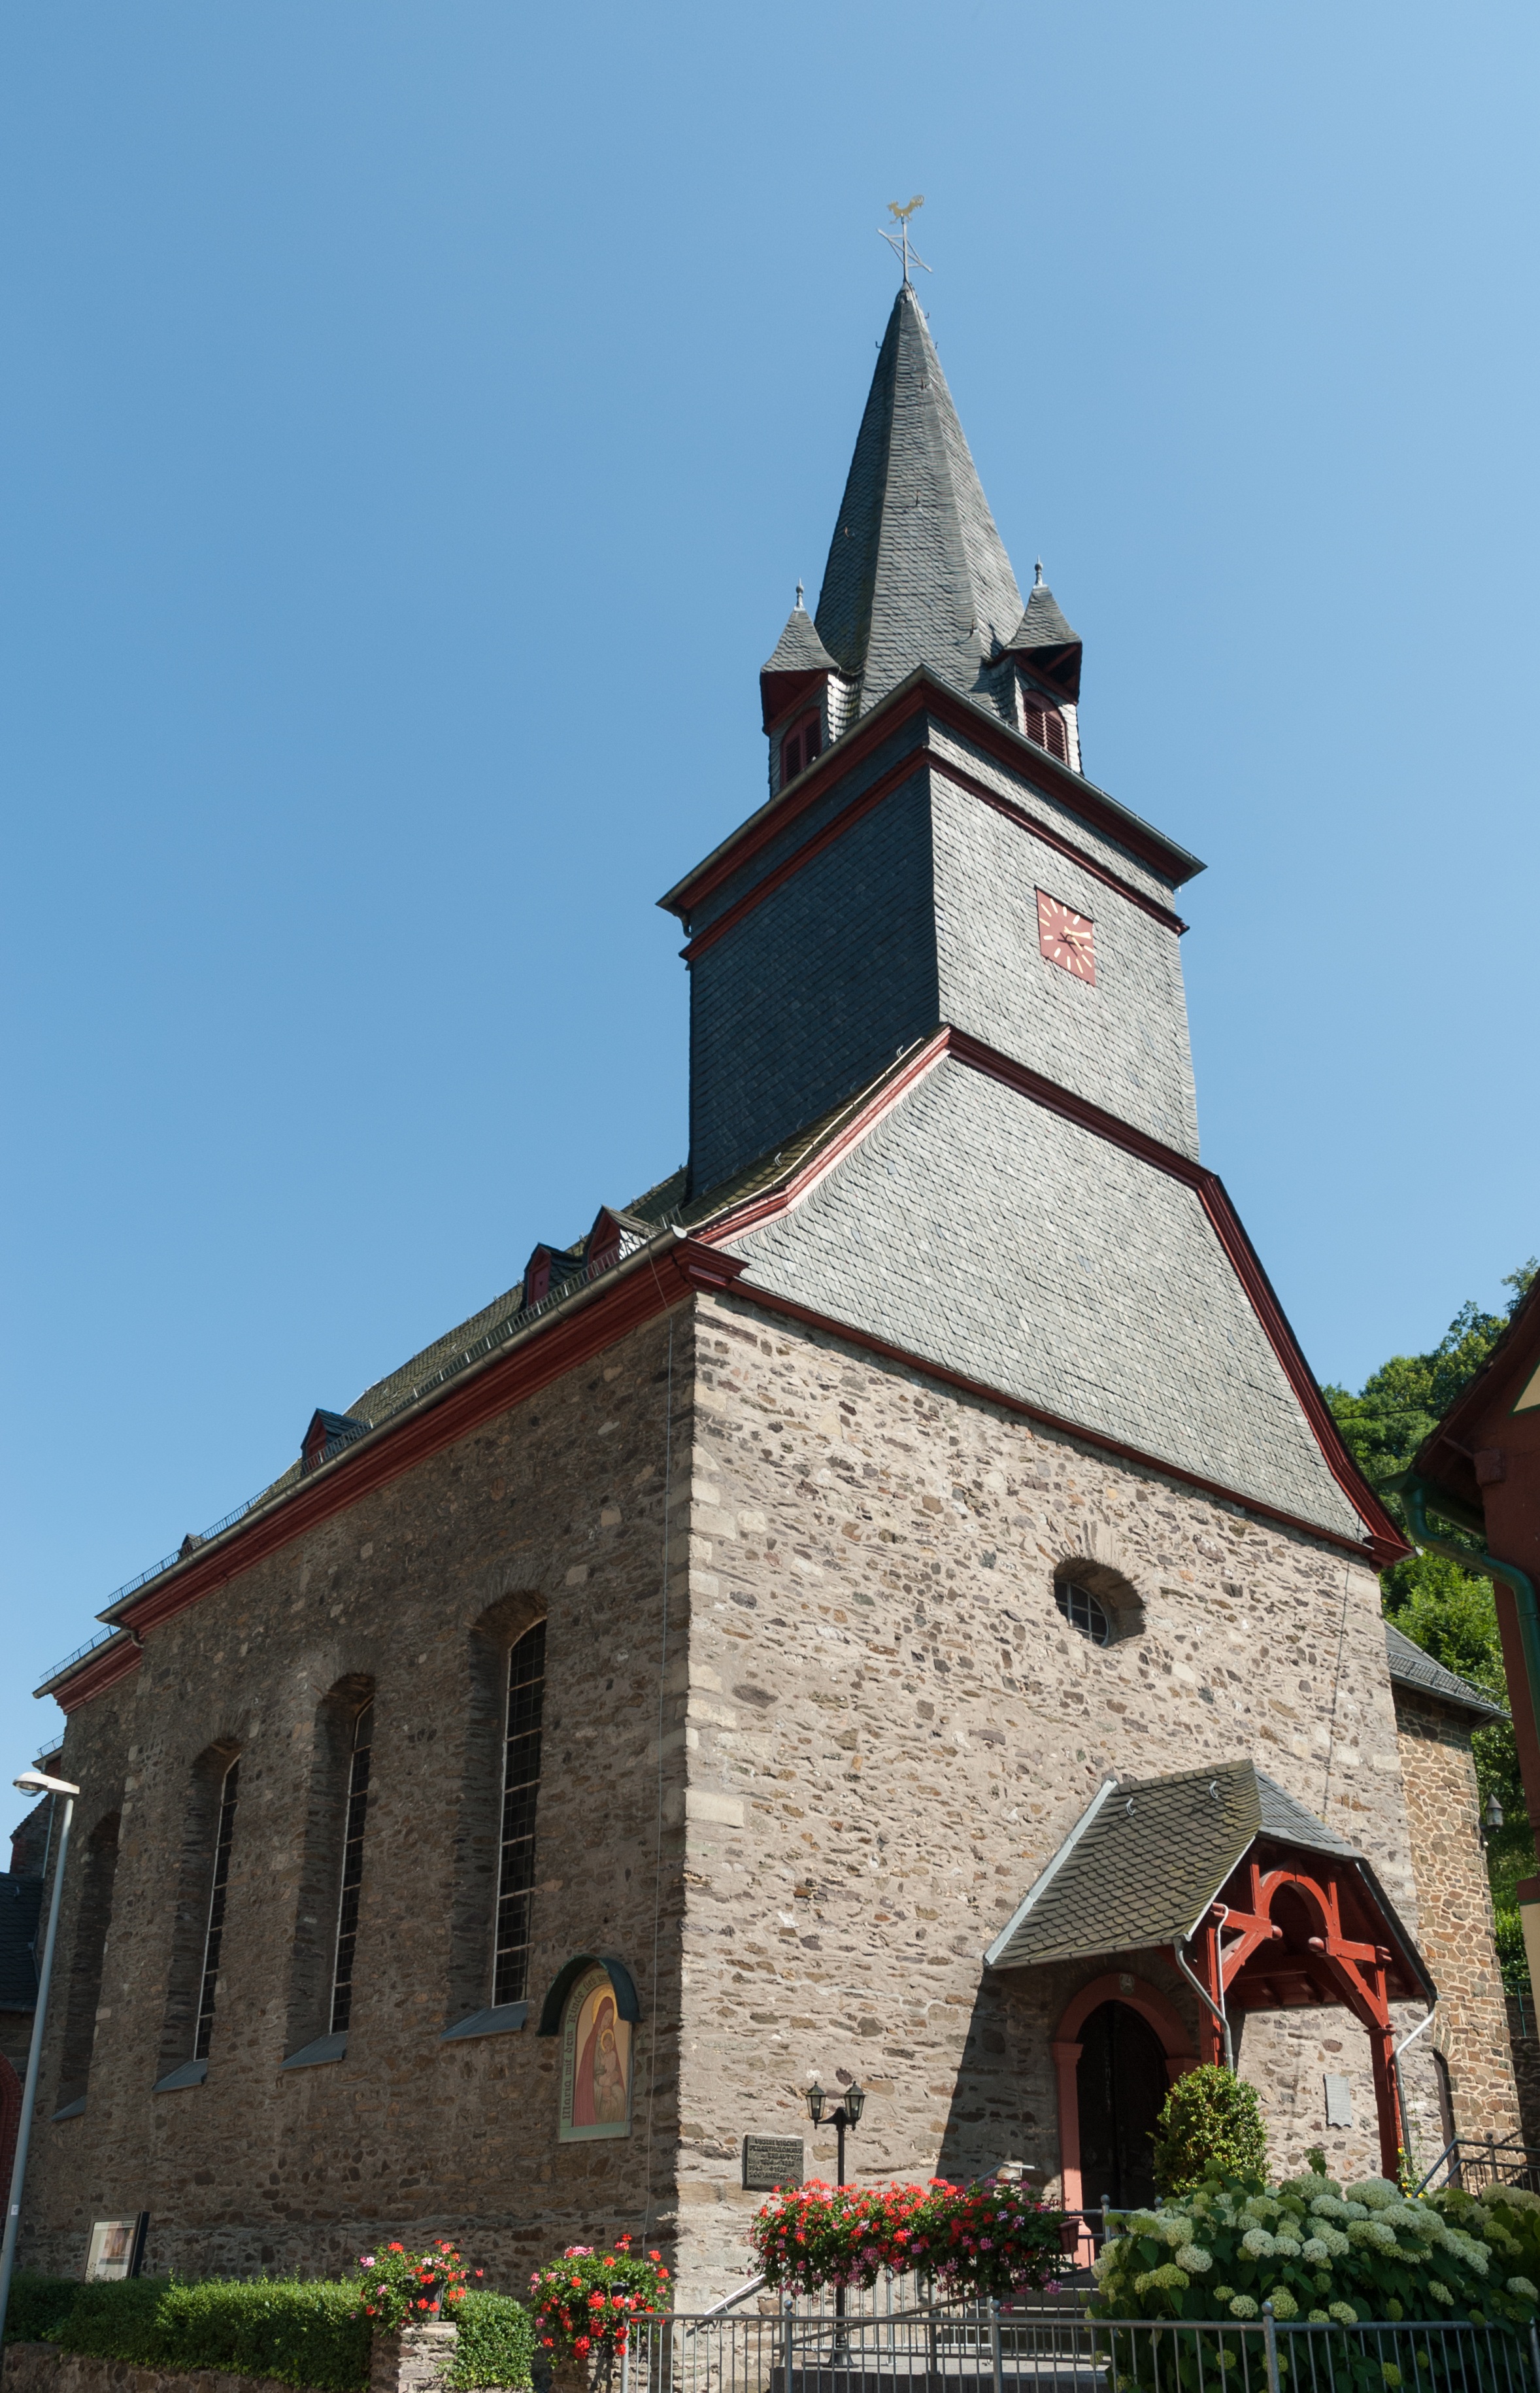
town, building, chateau, tower, facade, church, chapel, historic, place of worship, bell tower, religious, steeple, monastery, middle ages, parish church, balduinstein, st bartholomew